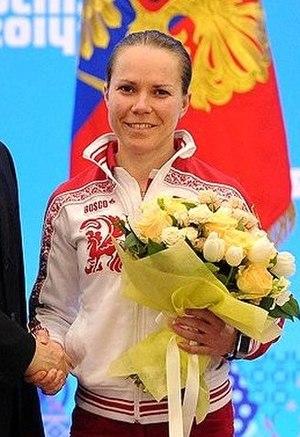
Olga Graf, née le 15 juillet 1983 à Omsk, est une patineuse de vitesse russe. Elle a notamment remporté la médaille de bronze de l'épreuve du 3 000 mètres puis de la poursuite par équipes aux Jeux olympiques d'hiver de 2014 à Sotchi.